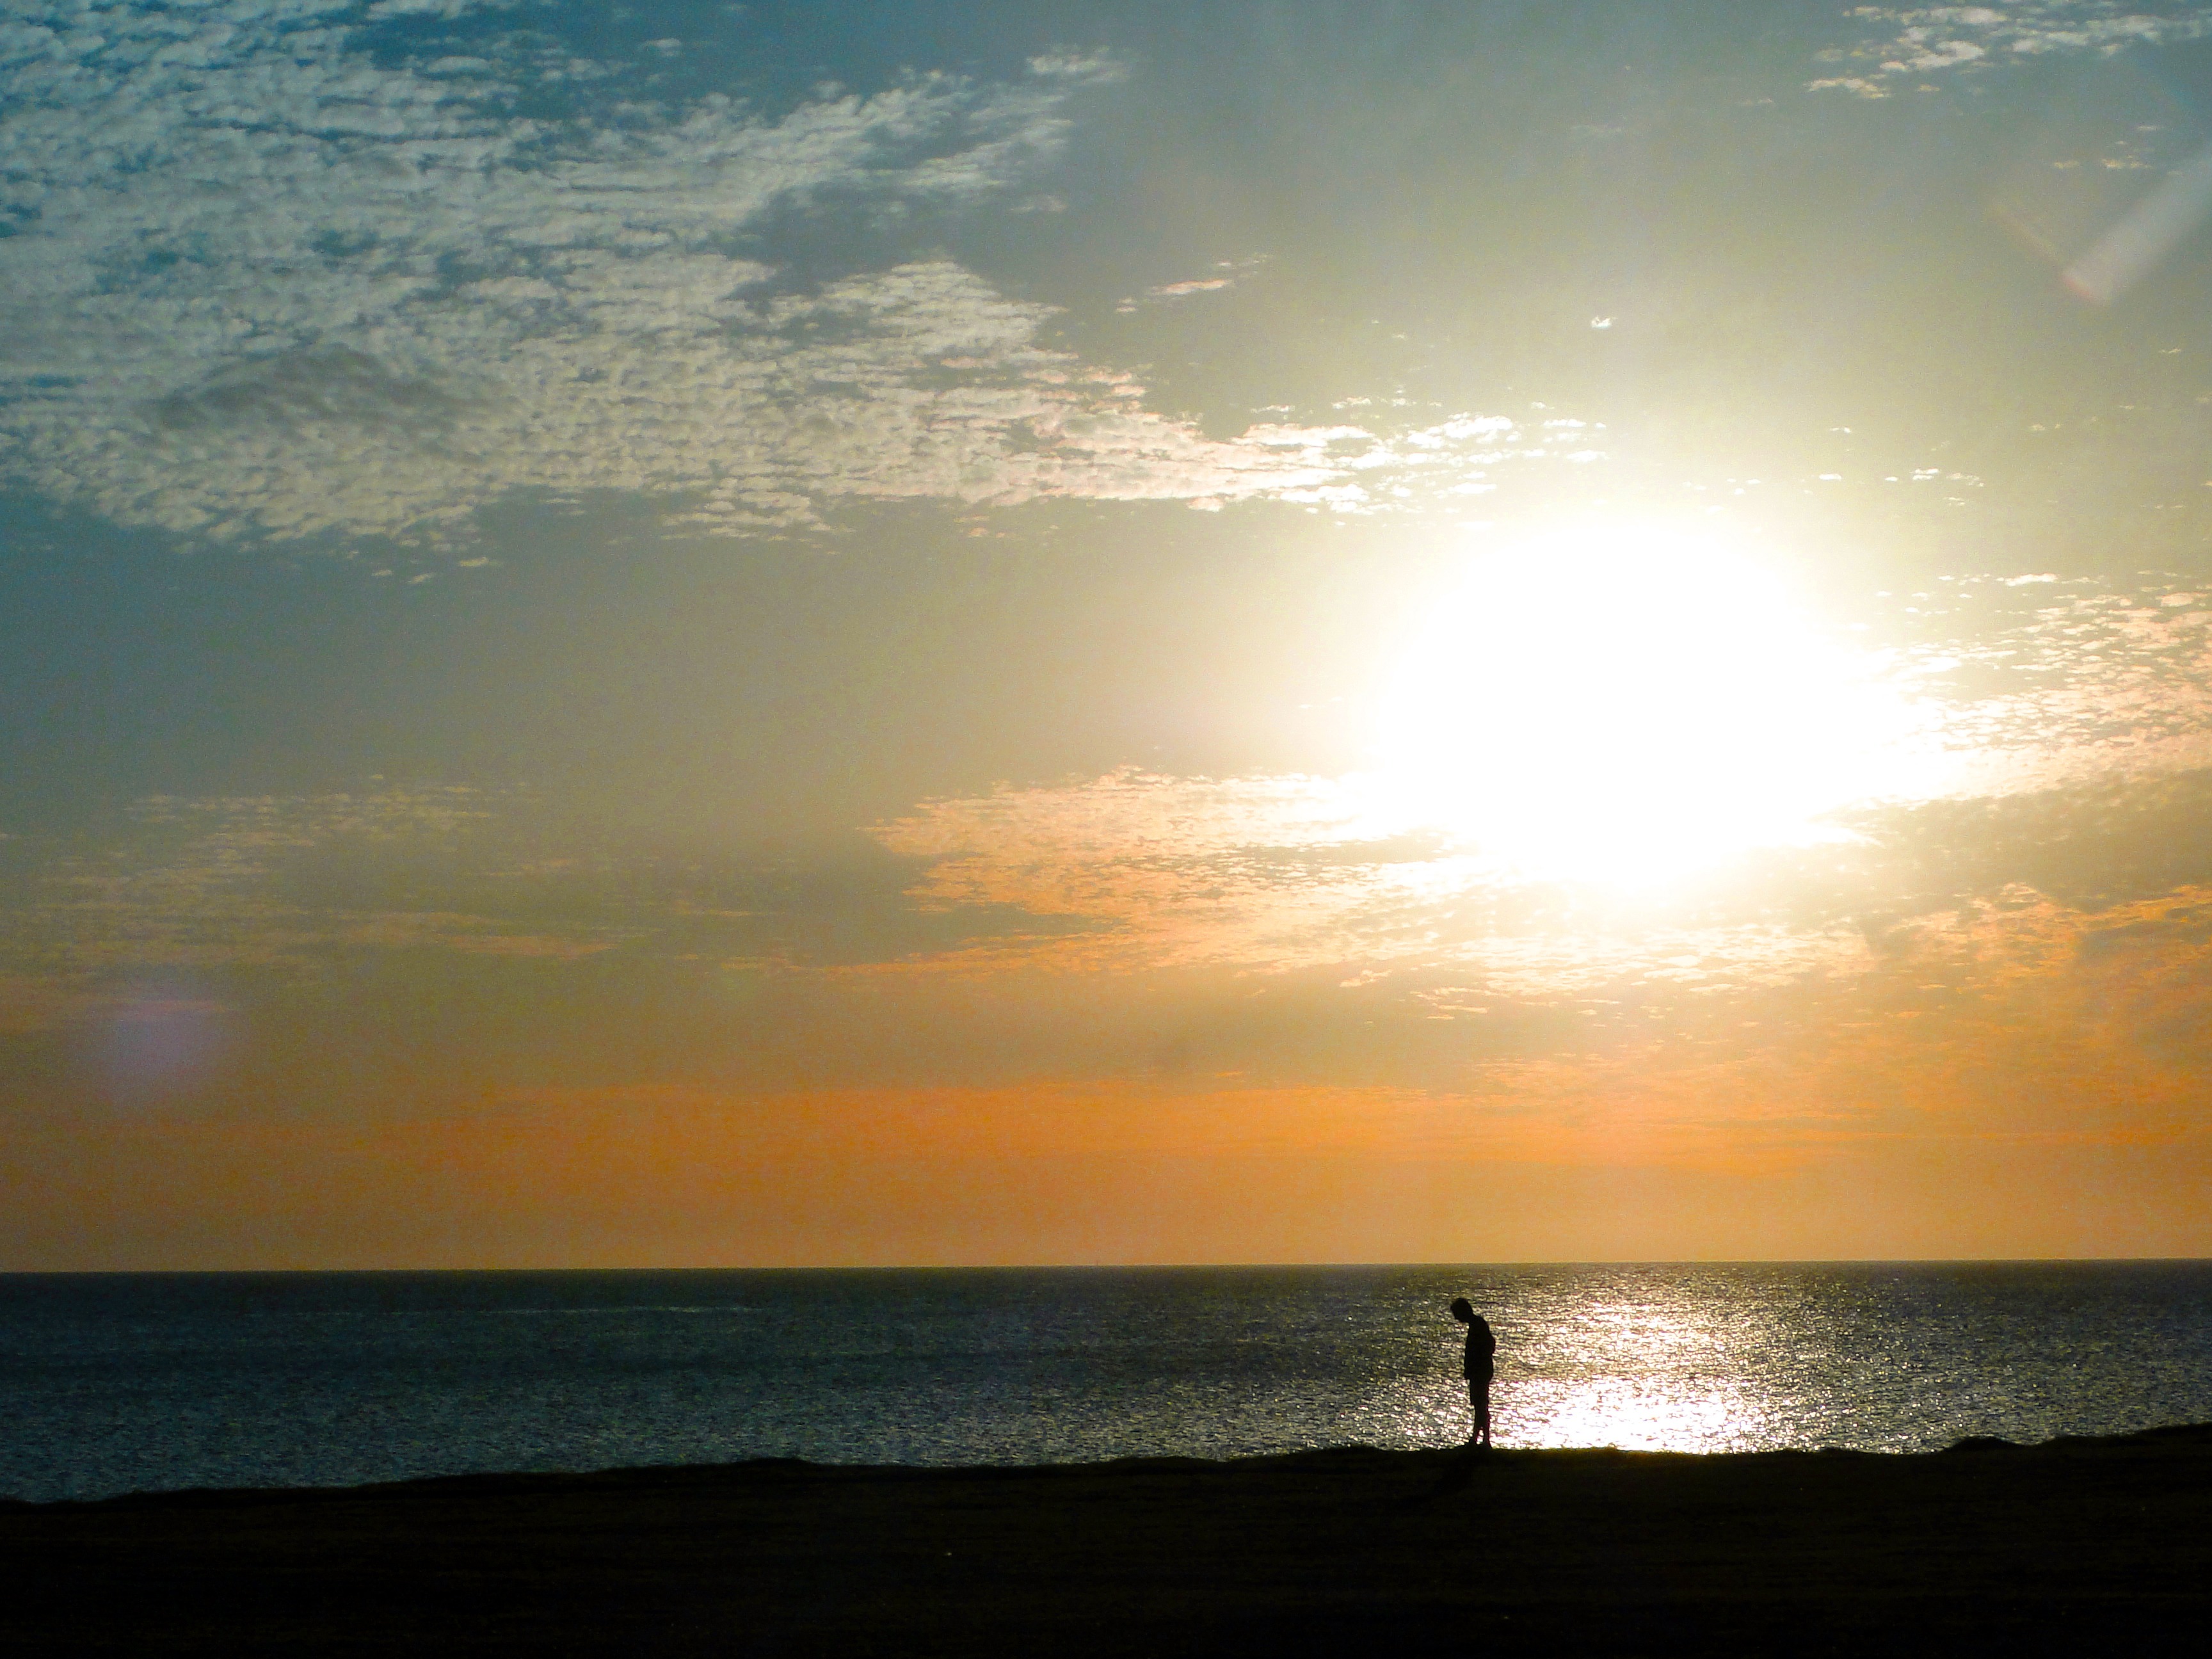
beach, sea, coast, ocean, horizon, person, cloud, sky, sun, sunrise, sunset, sunlight, morning, shore, wave, dawn, atmosphere, dusk, evening, reflection, crop, body of water, loneliness, afterglow, astronomical object, wind wave